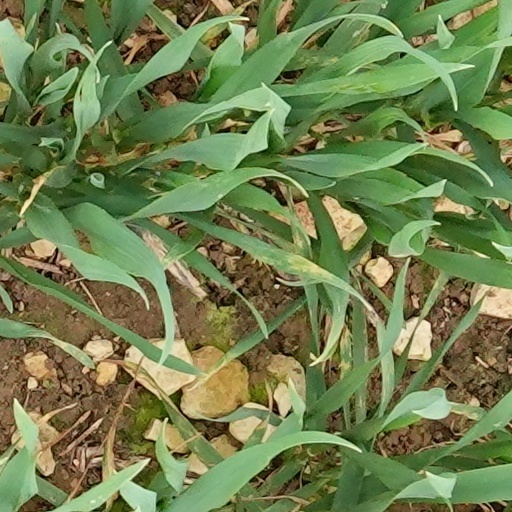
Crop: wheat